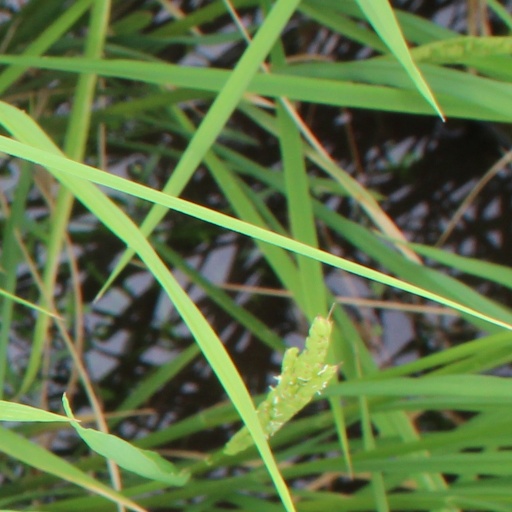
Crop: rice